Eucalyptus insularis

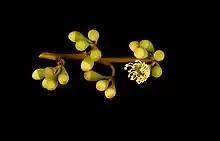
buds

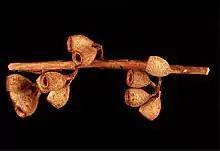
fruit

"Eucalyptus insularis" is a mallee that typically grows to a height of and forms a lignotuber. It has smooth greyish bark, sometimes with rough, fibrous bark on larger stems. Young plants and coppice regrowth have sessile, oblong to lance-shaped leaves long and wide arranged in opposite pairs. Adult leaves are arranged alternately, the same dull green colour on both sides, linear in shape, long and wide on a petiole long. The flower buds are arranged in leaf axils in groups of between nine and twenty or more on a pendulous peduncle long, the individual buds on pedicels long. Mature buds are oval, long and wide with a rounded to conical operculum. Flowering occurs in August and the flowers are white or creamy white. The fruit is a woody, barrel-shaped capsule long and wide with the valves near rim level.